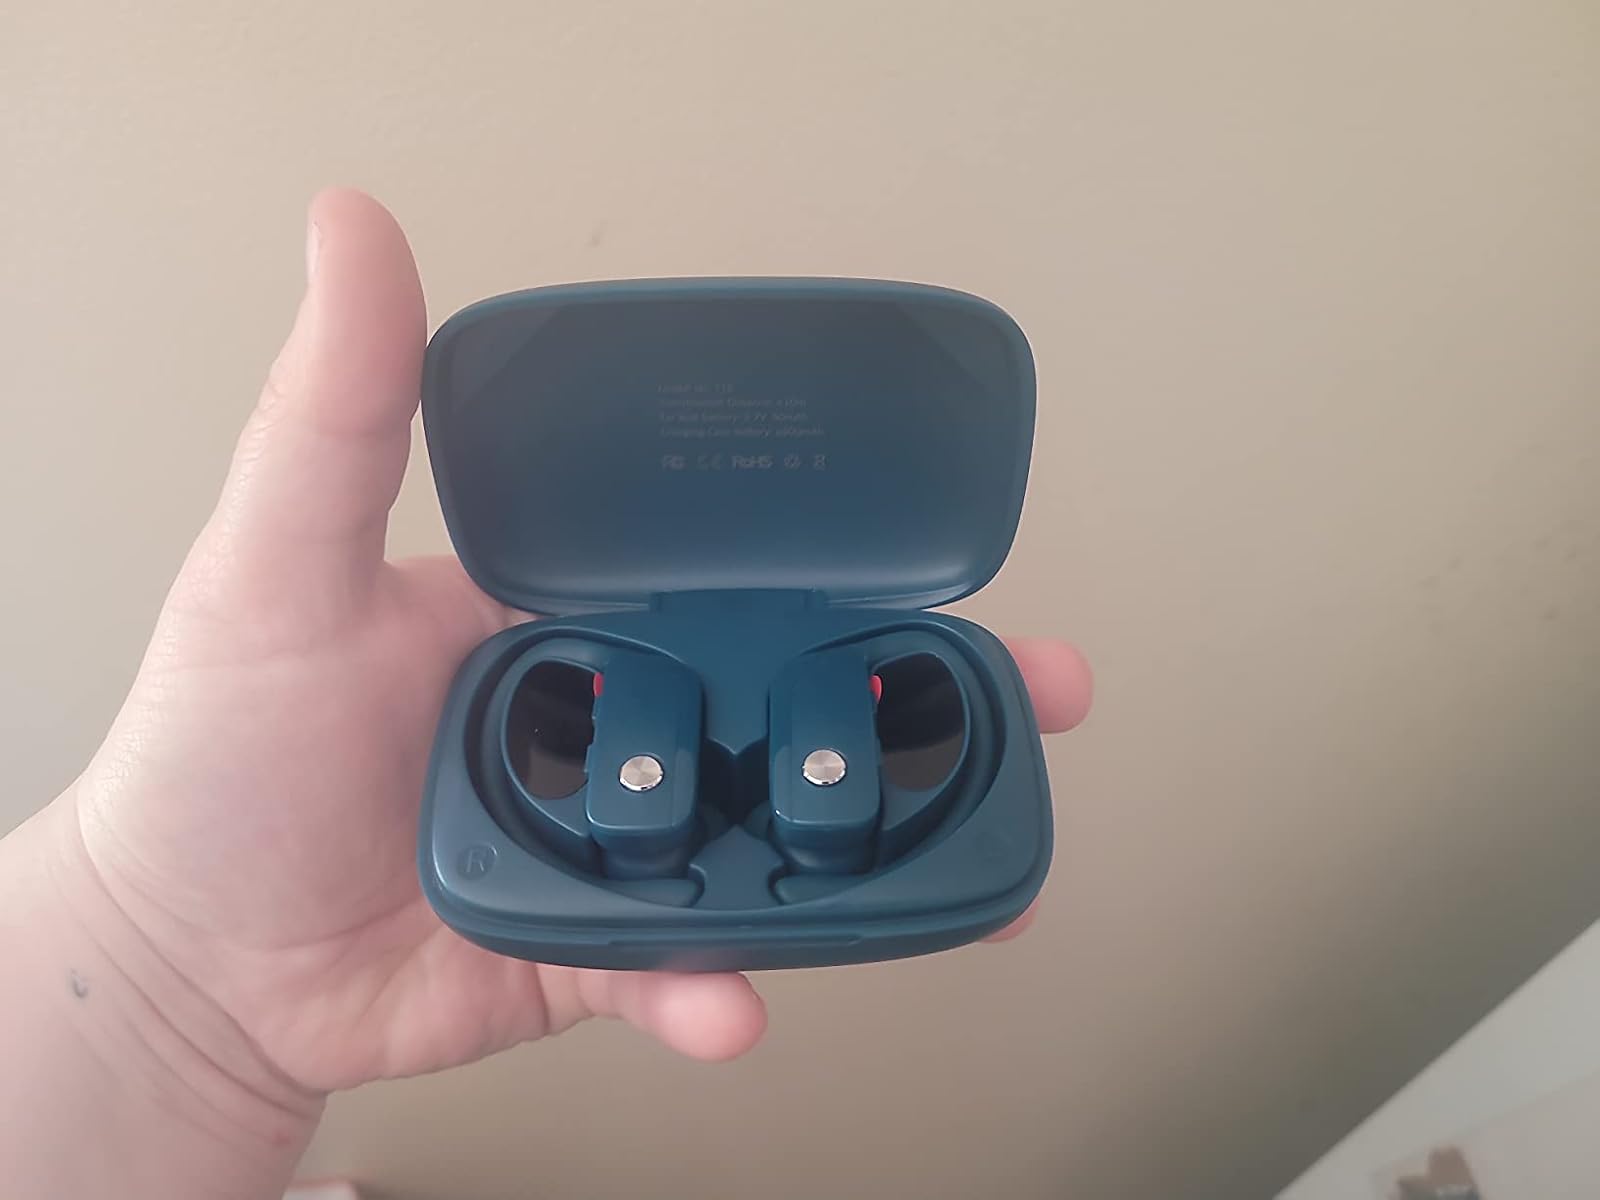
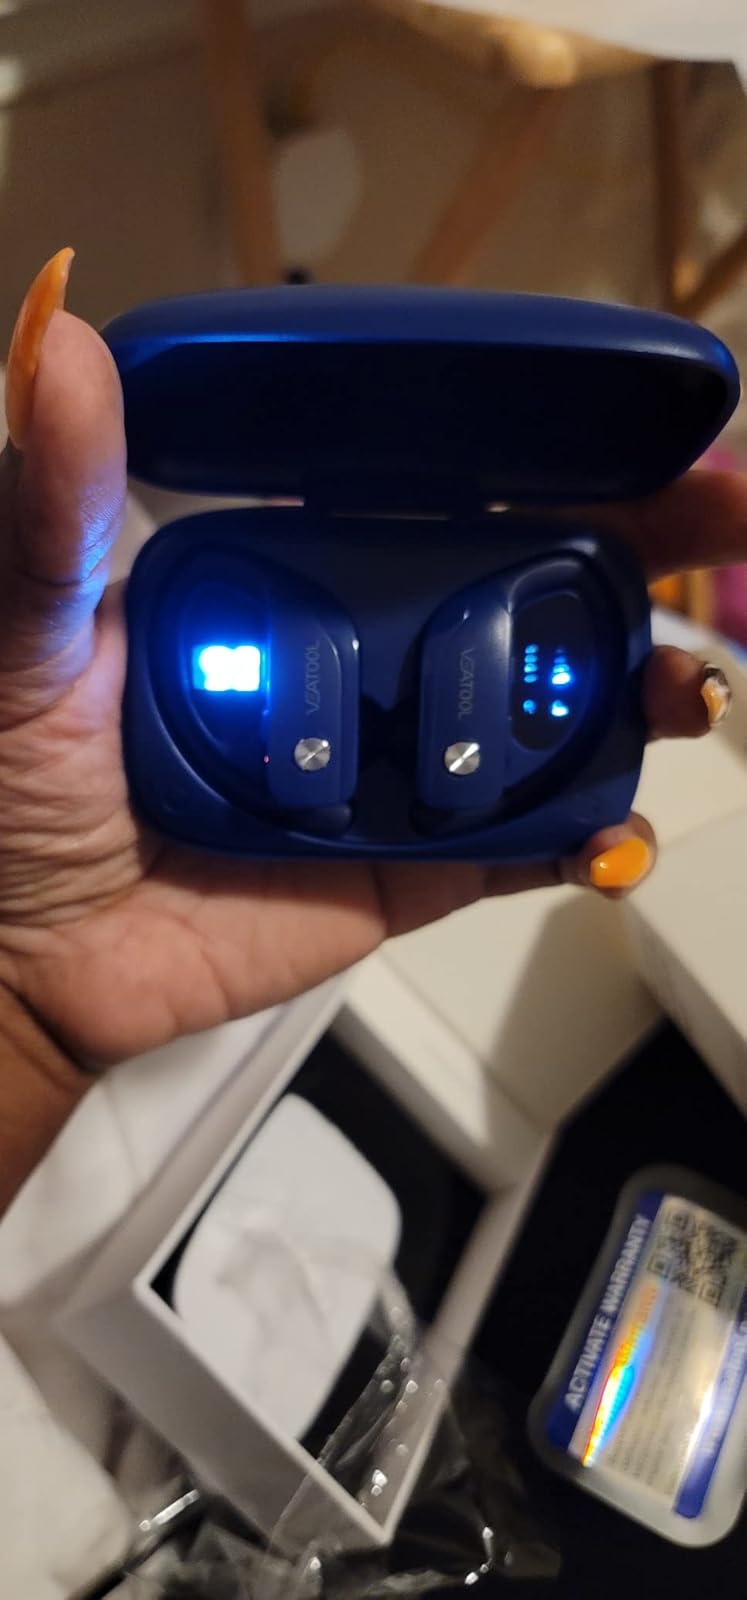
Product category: earbuds
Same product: no